PSTricks

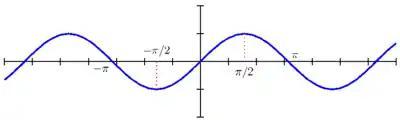
Plotting sin("x") with "pst-plot"

PSTricks commands are low level, so many LaTeX packages have been made in order to ease the creation of several kinds of graphics that are commonly used on mathematical typesetting.